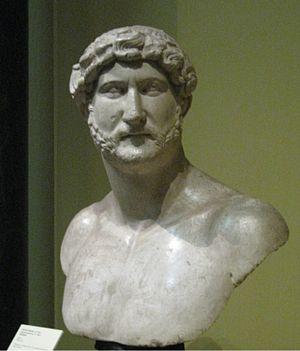
Mémoires d'Hadrien est un roman historique de l'écrivaine française Marguerite Yourcenar, publié en 1951. Ces pseudo-mémoires de l'empereur romain Hadrien ont immédiatement rencontré un extraordinaire succès international et assuré à son auteur une grande célébrité.